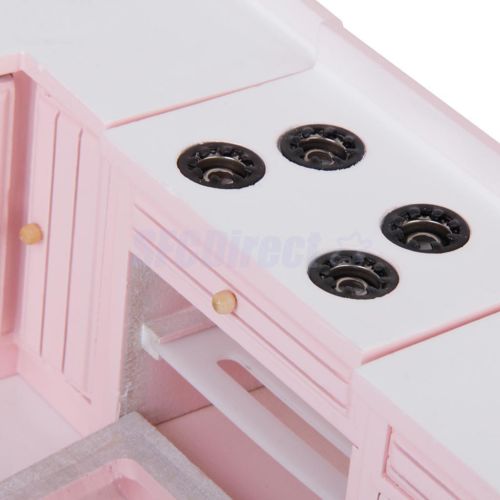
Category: cabinet